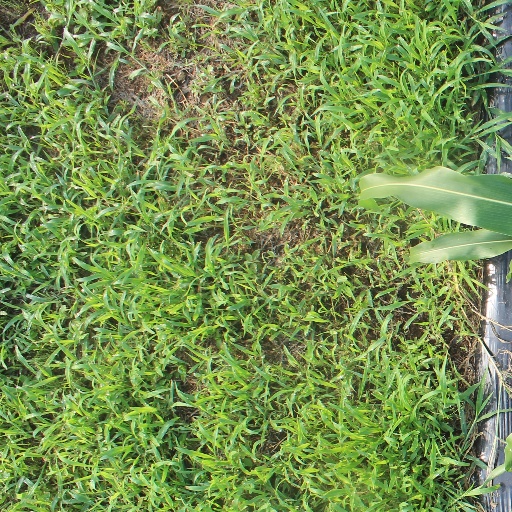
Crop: sorghum